Catharina Stroppel

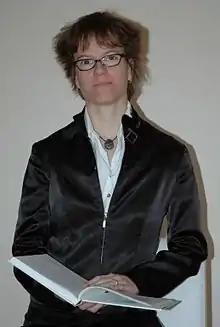
Stroppel in Princeton, 2008

Catharina Stroppel (born 1971) is a German mathematician whose research concerns representation theory, low-dimensional topology, and category theory. She is a professor of mathematics at the University of Bonn, and vice-coordinator of the Hausdorff Center for Mathematics in Bonn.